Masculinizing surgery

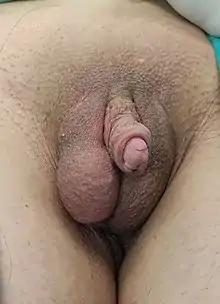
Example of completed metoidioplasty including neourethra and scrotoplasty, two years post-operation.

Metoidioplasty is done after enlarging the clitoris using hormone replacement therapy, where a neophallus is constructed from the enlarged clitoris, with or without extending the urethra to allow urination while standing up. The labia majora are united to form a scrotum, where prosthetic testicles can be inserted. The new neophallus ranges in size from 4–10 cm (with an average of 5.7 cm) and has the approximate girth of a human adult thumb. Sexual sensation and erectile function are usually completely preserved. Specialized metoidioplasty penile implants may be an option in those who cannot achieve penetration during sex.